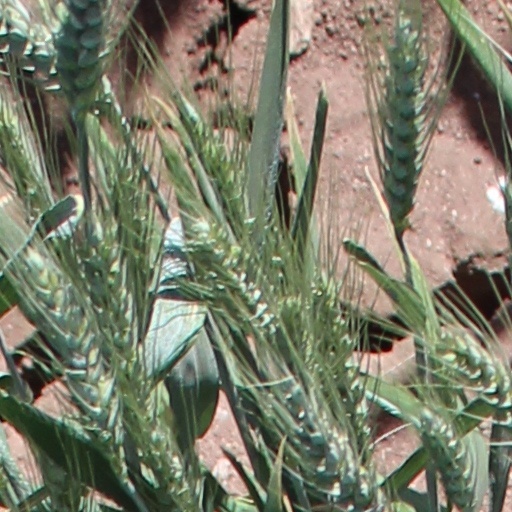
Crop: wheat